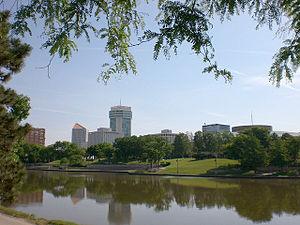
L'État américain de Kansas compte 626 municipalités.